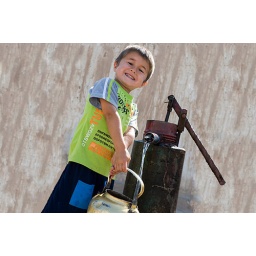
A boy uses a water pump, installed by Habitat for Humanity Tajikistan.